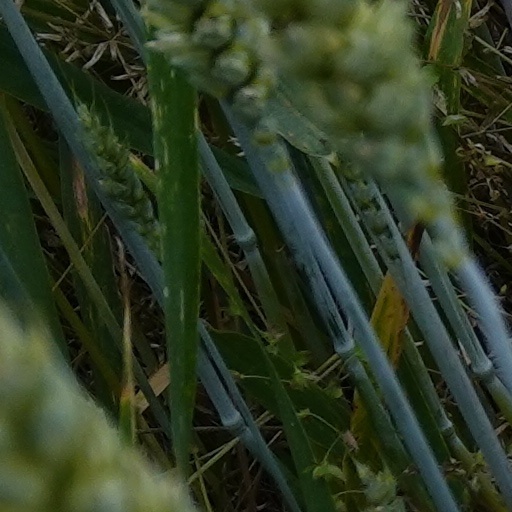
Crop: wheat